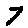
Label: 7